Tartan

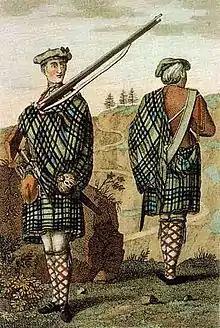
Soldiers from a Highland regiment wearing tartan belted plaids (great kilts).

M. Martin (1703) wrote that the "vulgar" Hebridean women still wore the arisaid wrap/dress, describing it as "a white Plad, having a few small Stripes of black, blue, and red; it reach'd from the Neck to the Heels, and was tied before on the Breast with a Buckle of Silver, or Brass", some very ornate. He said they also wore a decorated belt, scarlet sleeves, and head kerchiefs of linen. Martin was not the only period source to suggest it was primarily the wear of the common women, with upper-class Highland ladies in the 18th century more likely to wear tailored gowns, dresses, and riding habits, often of imported material, as did Lowland and English women. Highland women's dress was also sometimes simply in linear stripes rather than tartan, a cloth called (drugget). From the late 18th century, as the arisaid was increasingly set aside for contemporary womenswear, while Highland men continued wearing the belted plaid., the ladies' plaids were reduced to smaller "screens" – fringed shawls used as headdresses and as dress accessories, "a gentrification of the arisaid". (Wilsons continued producing these in the first half of the 19th century.) John Macky in "A Journey Through Scotland" (1723) wrote of Scottish women wearing, when about, such tartan plaids over their heads and bodies, over English-style dress, and likened the practice to continental women wearing black wraps for church, market, and other functions. Edmund Burt, an Englishman who spent years in and around Inverness, wrote in 1727–1737 (published 1754) that the women there also wore such plaids, made of fine worsted wool or even of silk, that they were sometimes used to cover the head, and that they were worn long, to the ankle, on one side. He added that in Edinburgh (far to the southeast) they were also worn, with ladies indicating their Whig or Tory political stance by which side they wore long (though he did not remember which side was which). In Edinburgh, perennial disapproval of the "" of women wearing plaids over their heads returned in 1753 writings of William Maitland. Women first appear in known painted portraits with tartan c. 1700, with that of Rachel Gordon of Abergeldie; more early examples are found in 1742 and 1749 paintings by William Mosman. They show plaids (in tartans that do not survive as modern patterns) worn loosely around the shoulders by sitters in typical European-fashion dresses. Some entire dresses of tartan feature in mid-18th-century portraits, but they are uncommon. In the Jacobite period, tartan was sometimes also used as trim, e.g. on hats. Plaids were worn also as part of wedding outfits. The monied sometimes had entire wedding dresses of tartan, some in silk, and even devised custom tartans for weddings, typically based on existing patterns with colours changed.